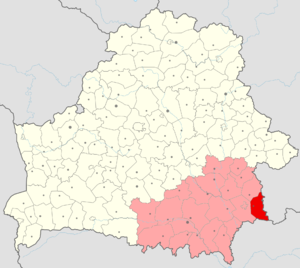
Le raïon de Dobrouch est une subdivision de la voblast de Homiel ou Gomel, en Biélorussie. Son centre administratif est la ville de Dobrouch.